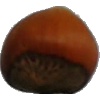
Label: Nut Forest 1